List of Florida A&M Rattlers head football coaches

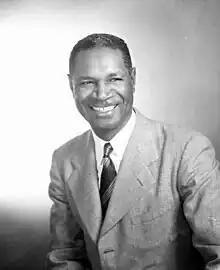
Jake Gaither served as head coach from 1945 to 1969 and won 20 conference and 8 national championship during his tenure with the Rattlers.

The Florida A&M Rattlers college football team represents Florida A&M University in the East Division of the Southwestern Athletic Conference (SWAC), as part of the NCAA Division I Football Championship Subdivision. The program has had 19 head coaches, and 1 interim head coach, since it began play during the 1907 season. Since January 2024, James Colzie III has served as Florida A&M's head coach.